Villarrica, Paraguay

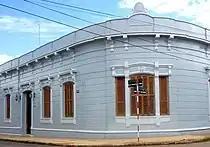

In the 16th century, Melgarejo departs from Ciudad Real with 40 men and 53 horses towards the East where he expected to find mines of gold and silver. After arriving in the lands of Indian chief named Cuaracybera (Shining-Sun), he settles a new town on May 14, 1570, and names it "Villa Rica del Espíritu Santo" (Wealthy village of the Holy Ghost) because of the belief that there were precious metals in the area and because the date was near the Catholic festivity of the Holy Ghost.